Hallein

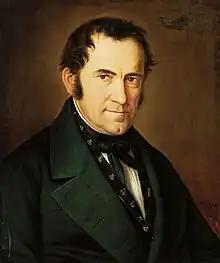
Franz Xaver Gruber, 1846

Hallein hosts two museums of historic and musical interest. The Keltenmuseum displays artifacts and narrative describing the early Hallstatt and La Tene Celtic cultures as well as the development of salt mining in the region through the Middle Ages and Renaissance. The Silent Night Museum features information relating to the composing of one of the best-known Christmas songs of the 19th century. It documents the life and times of composer Franz Xaver Gruber. The museum houses the guitar originally used by lyricist Joseph Mohr and several signed copies of the sheet music.